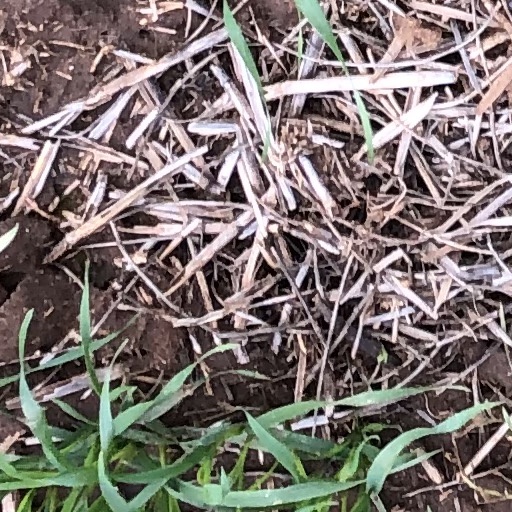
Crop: wheat